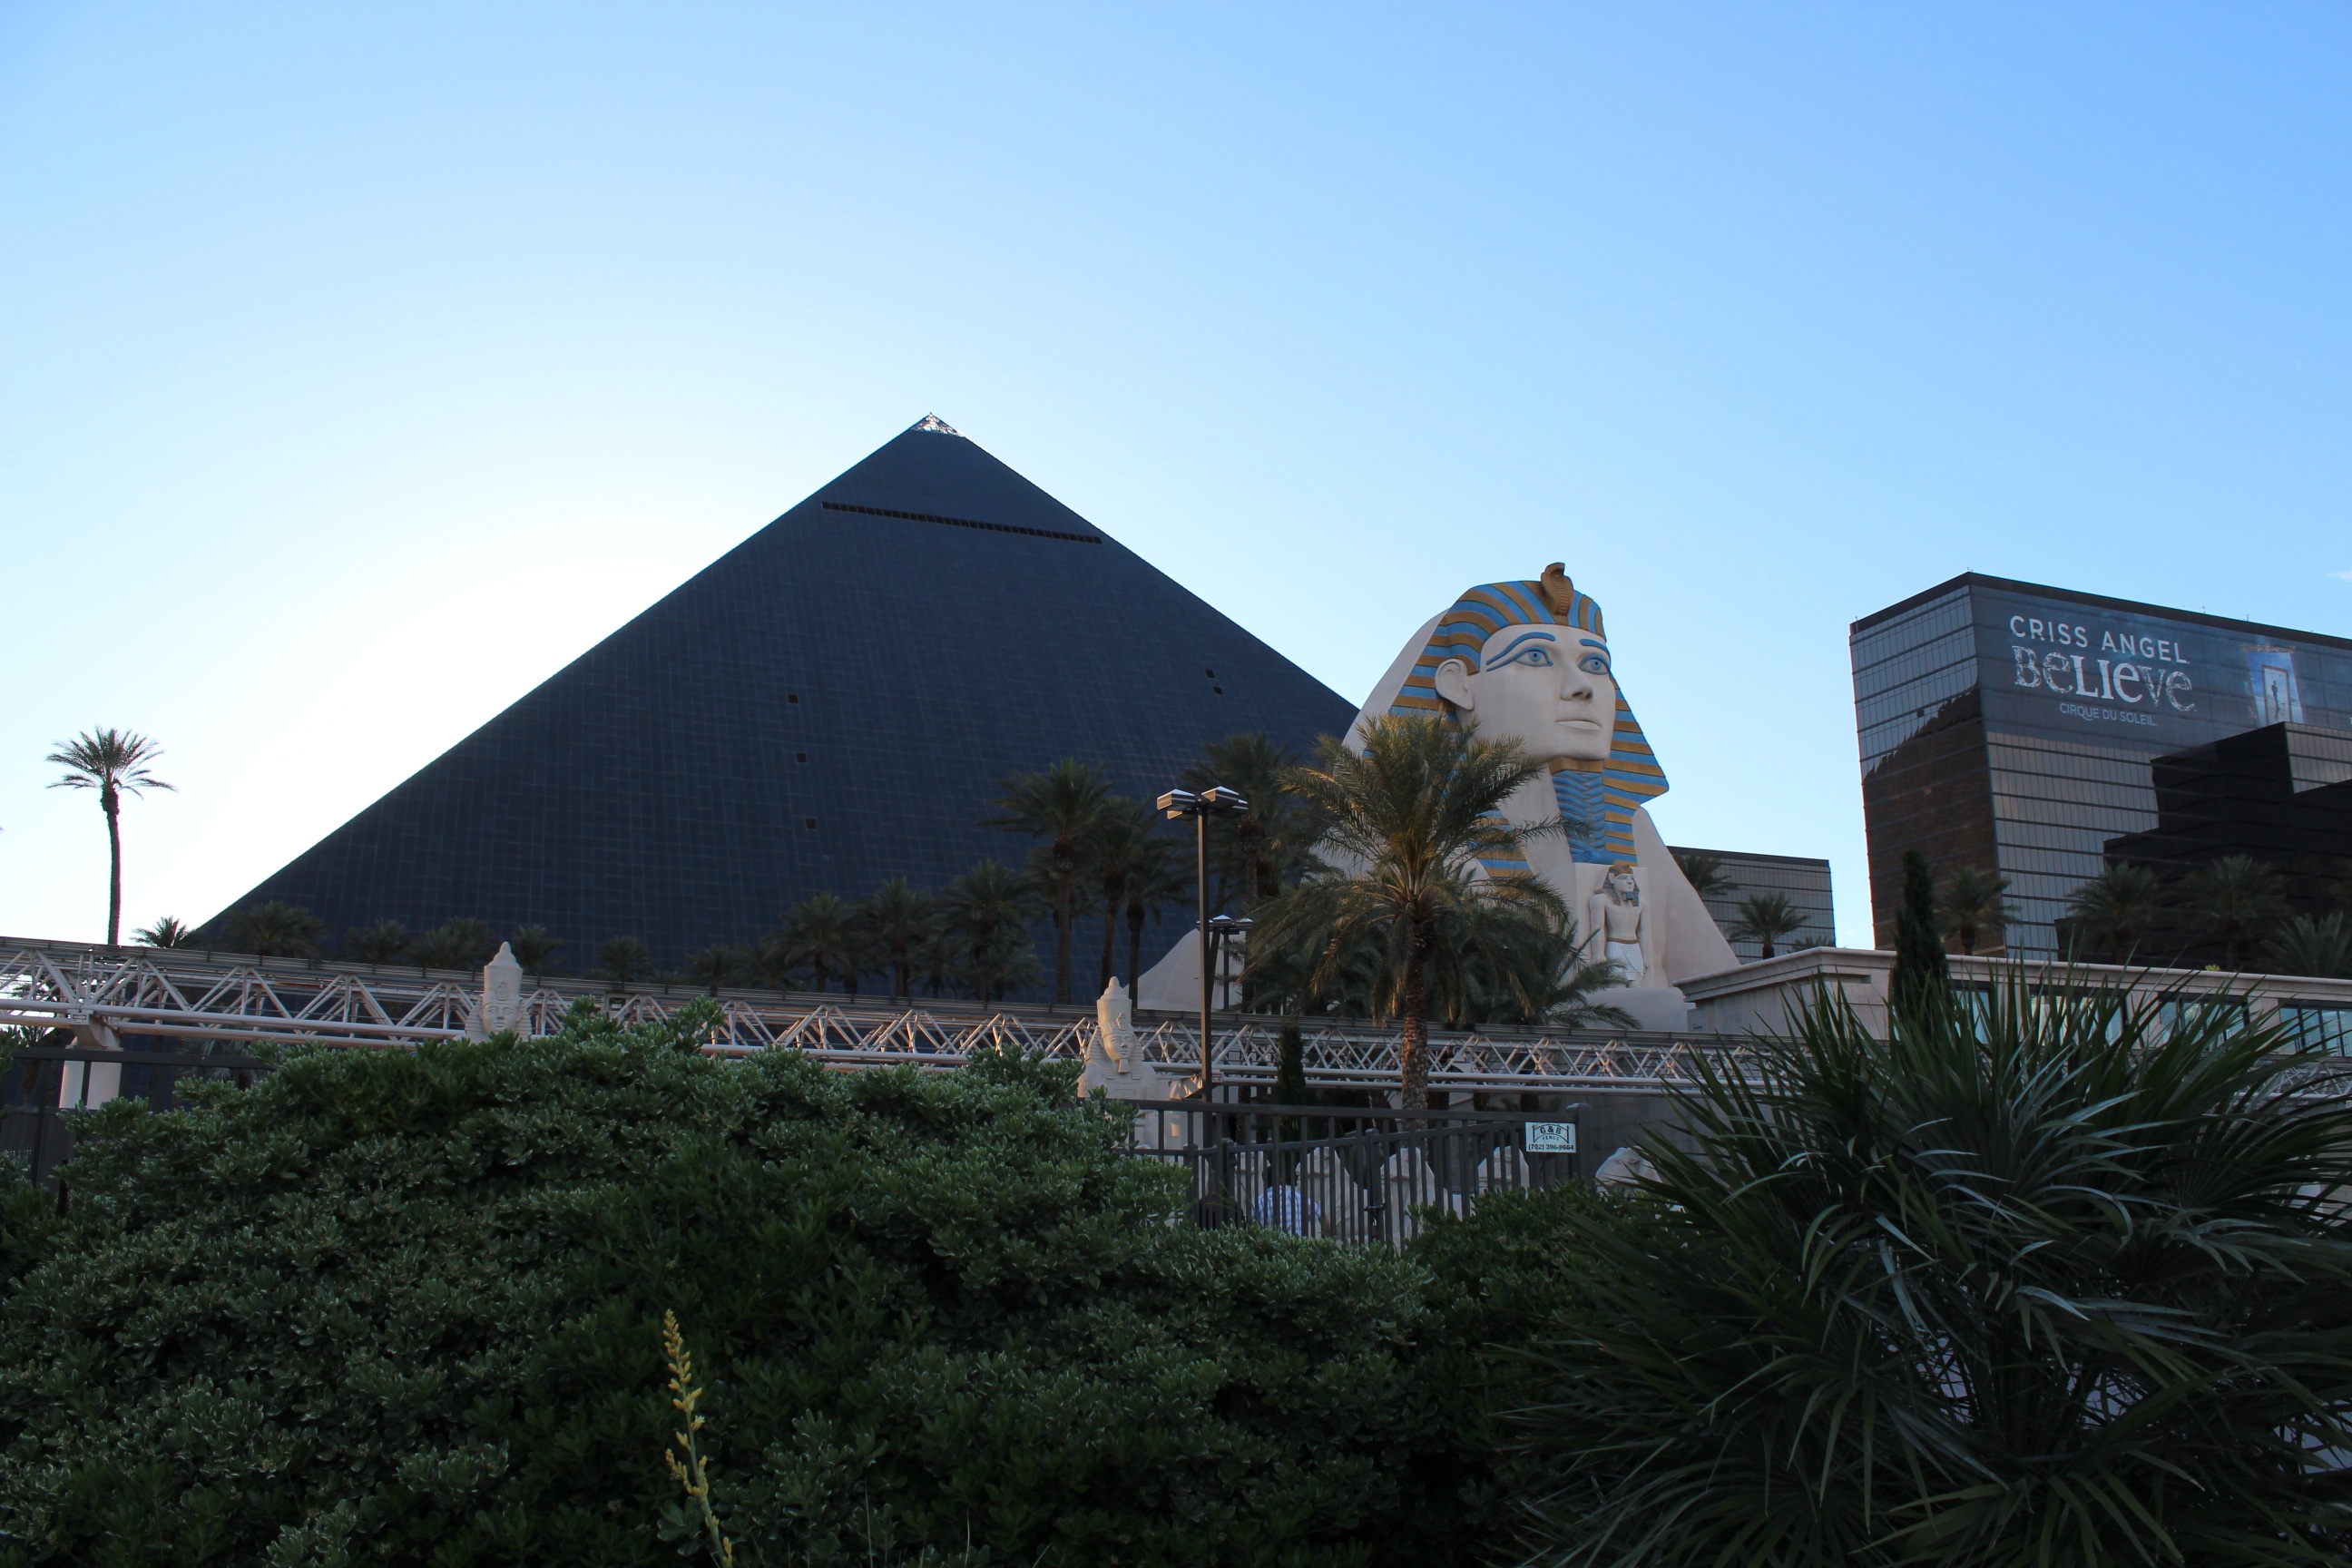
monument, tower, pyramid, landmark, egypt, luxor, las vegas